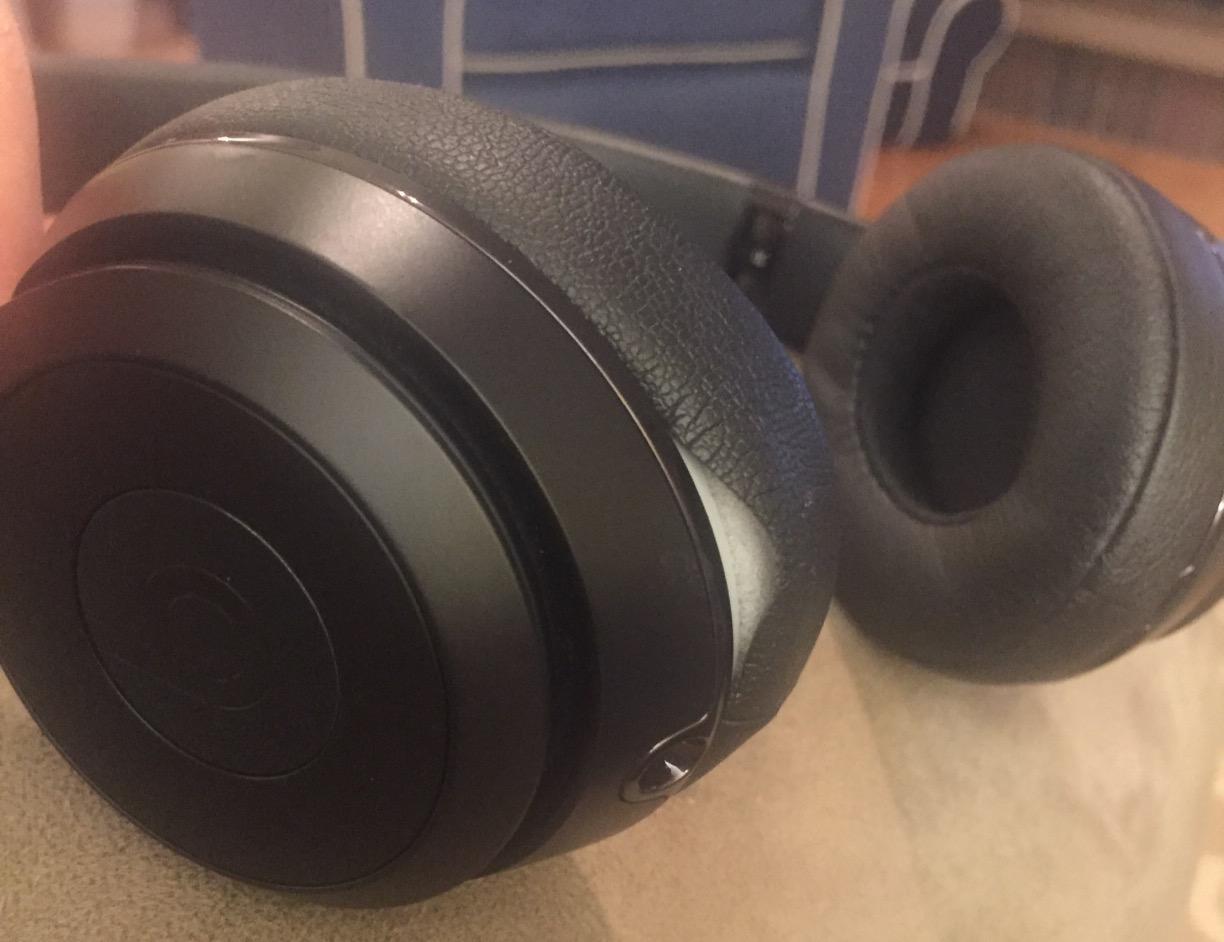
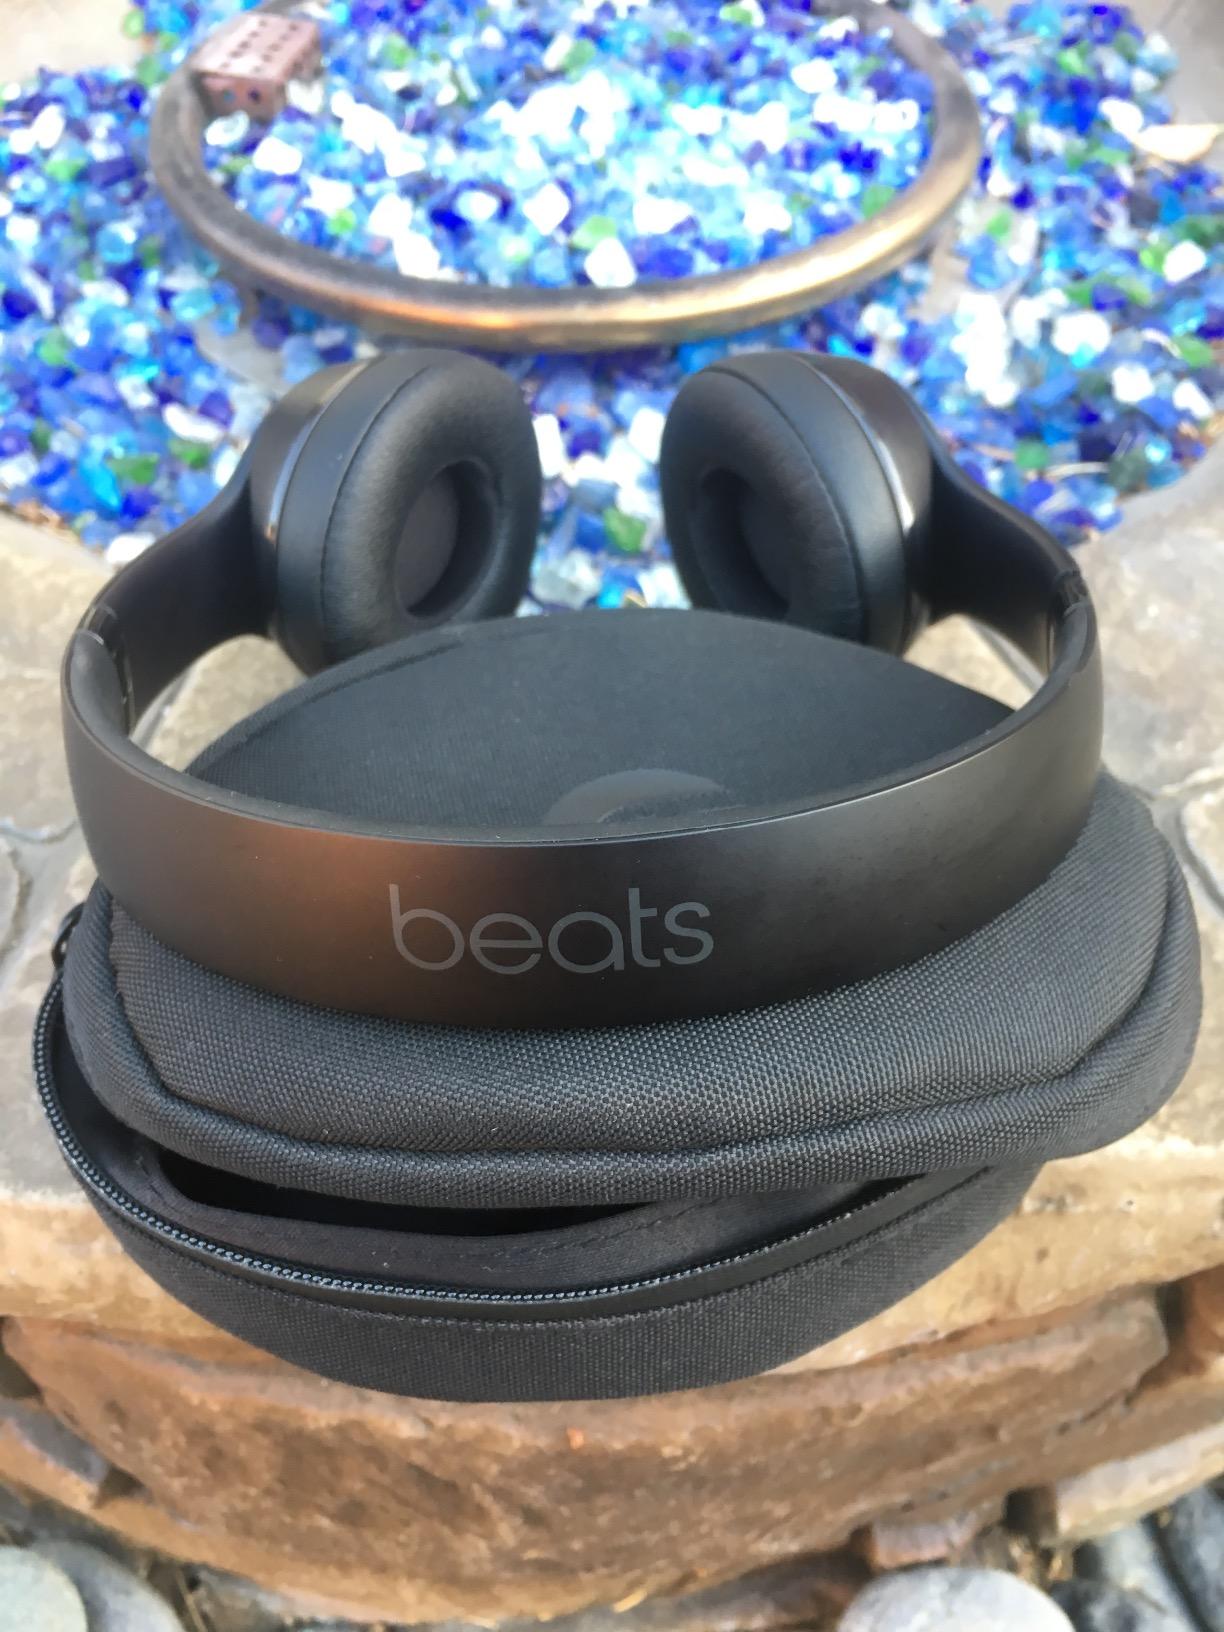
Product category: headphones
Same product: yes